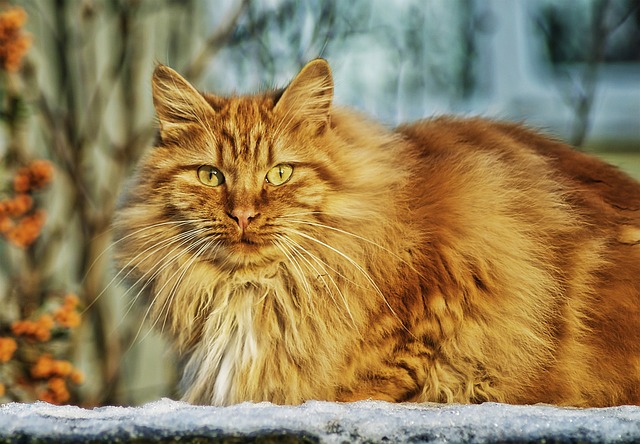
Label: gatto